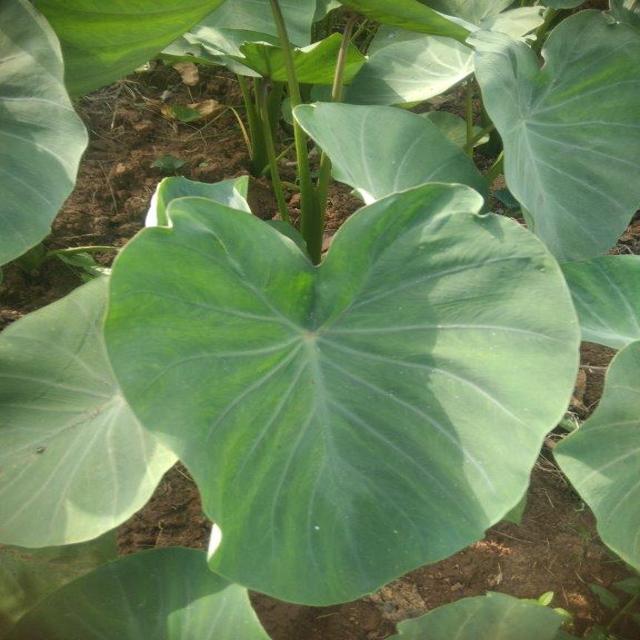
Label: Healthy